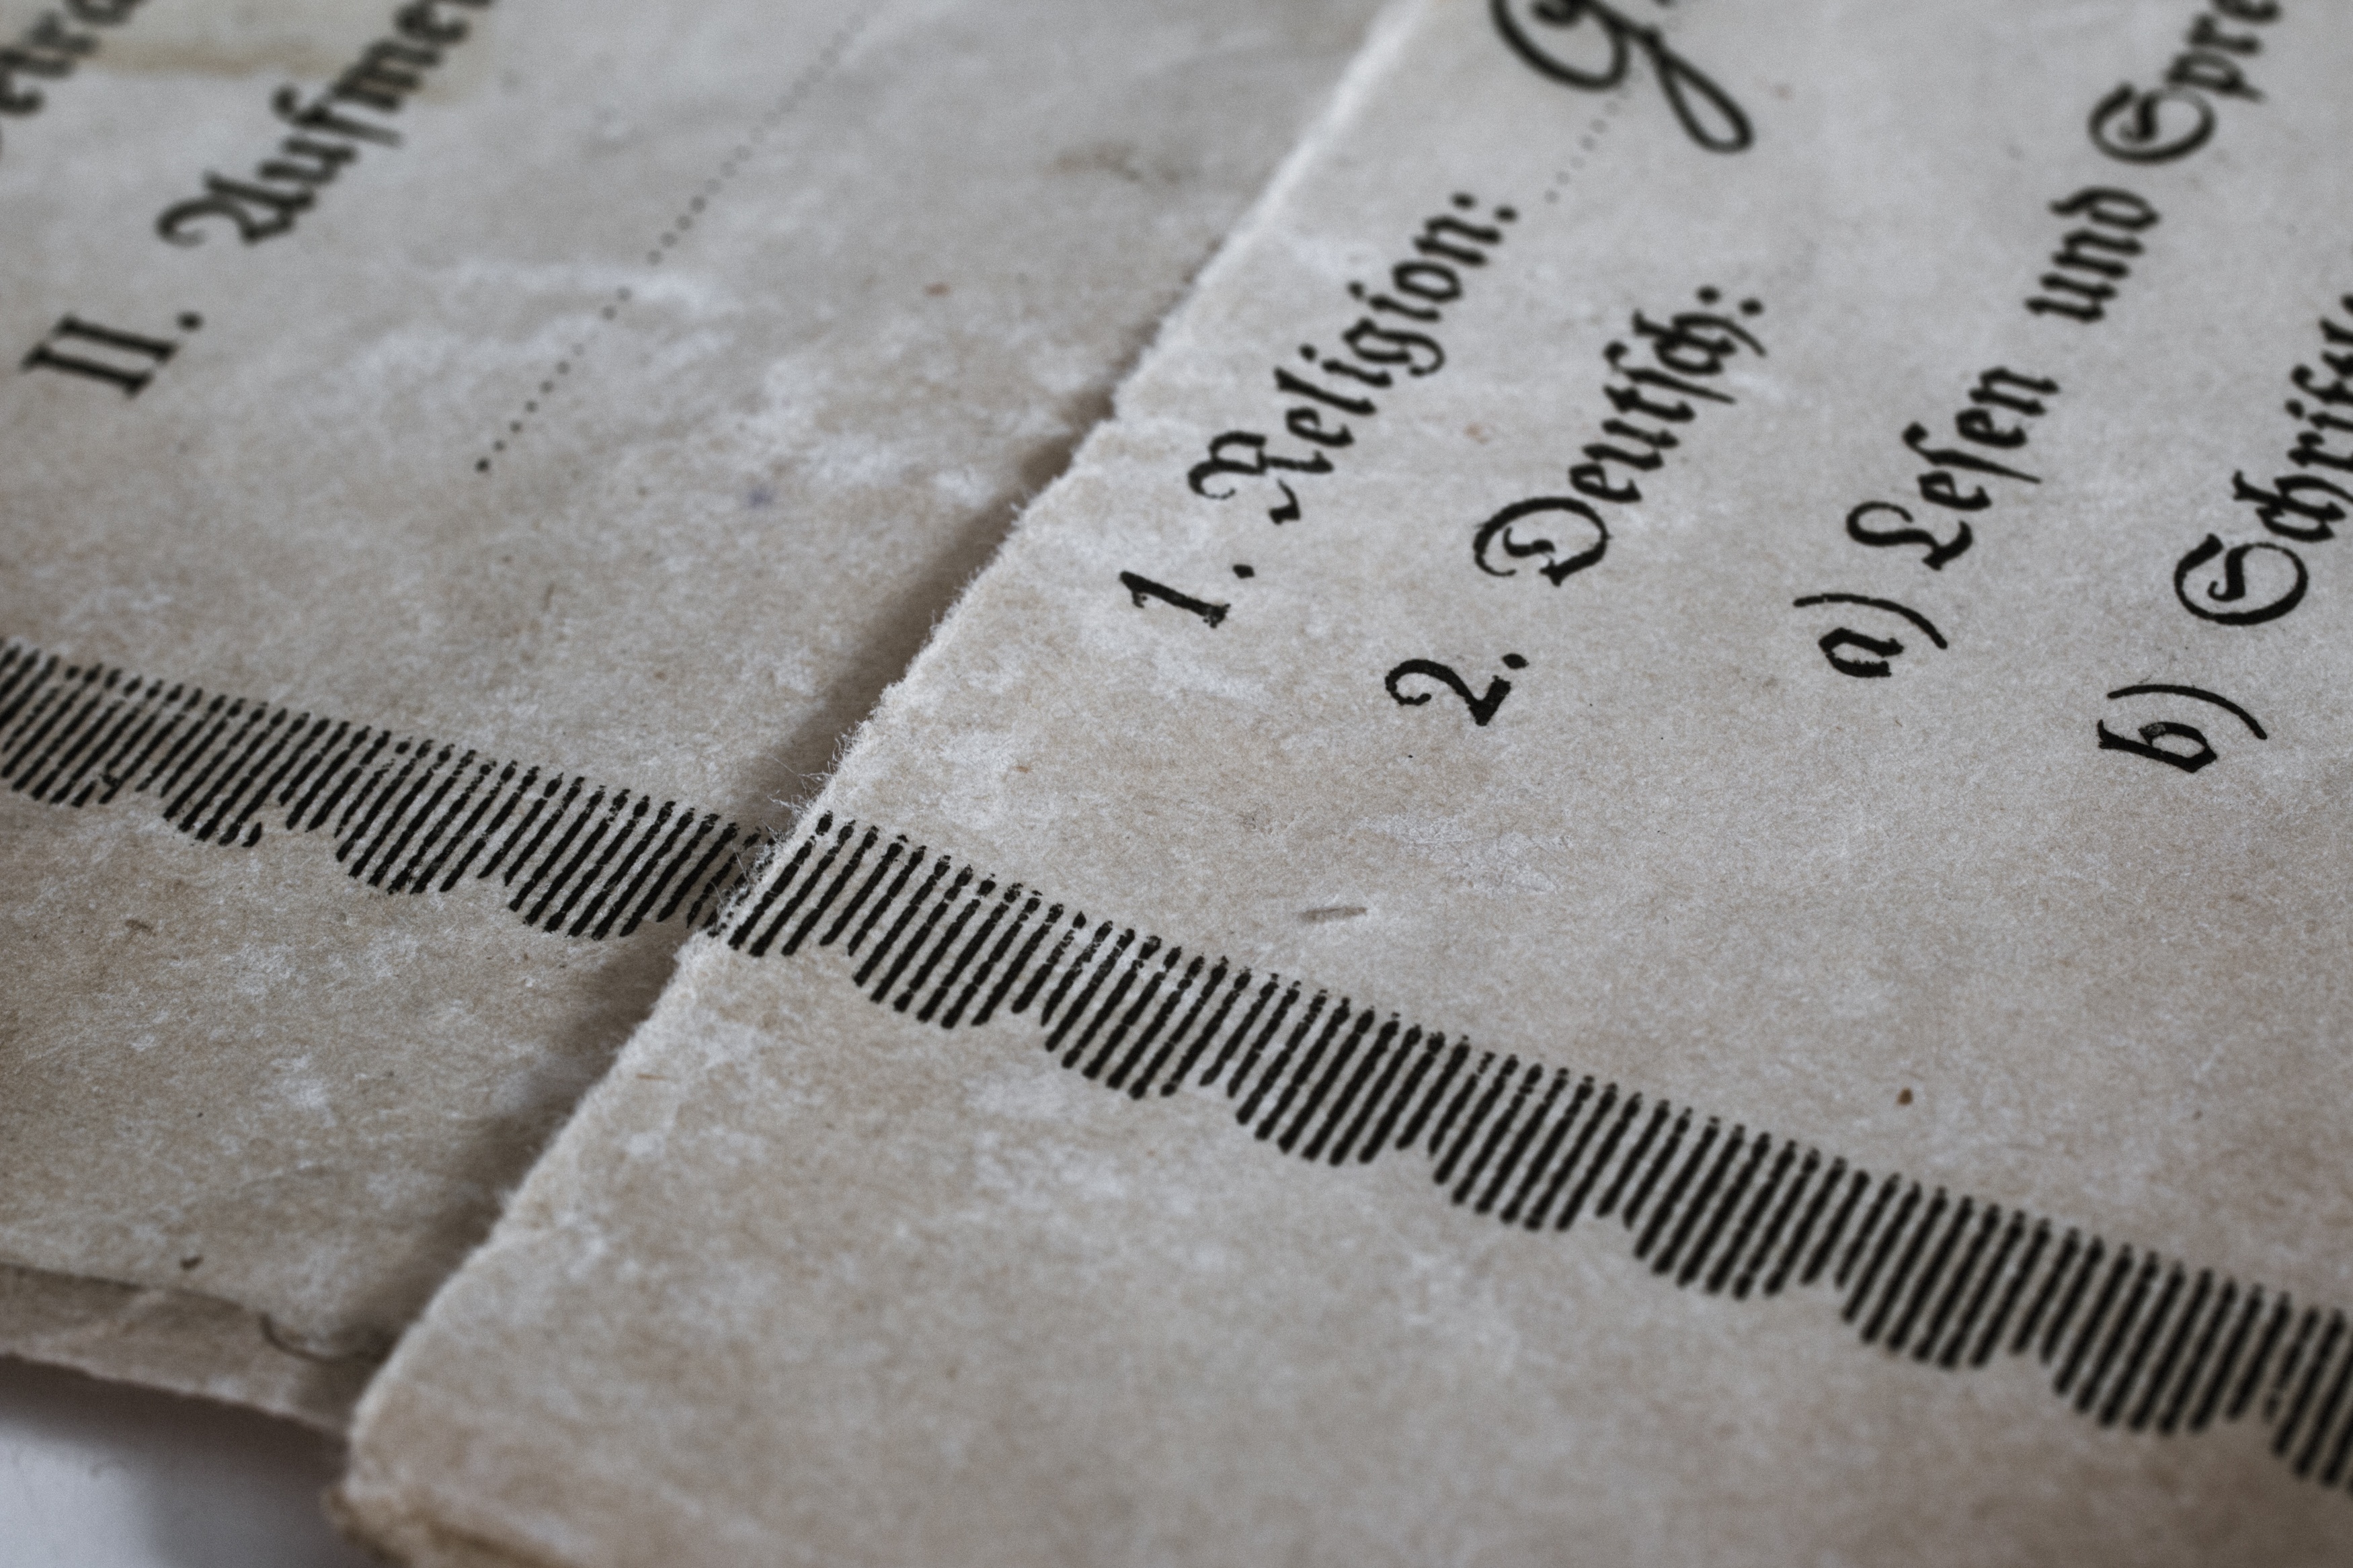
pattern, line, material, font, art, handwriting, history, calligraphy, 1931, certificate, old german, old paper, testimony